Tank destroyer battalion (United States)

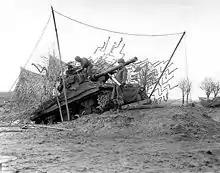
M36 of the 702nd Tank Destroyer Battalion engaged in indirect fire duty, 16 December 1944.

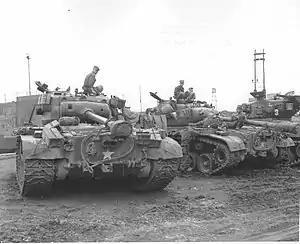
M26 Pershings; a powerful heavy/medium tank which effectively made the specialist tank destroyer obsolete

After losses in the Battle of the Bulge, German armored capability in the West was seriously weakened, both through combat losses and through logistical limitations. As such, the tank destroyer battalions spent the closing months of the war as mobile support units, broadly distributed into secondary roles.